Miroslav Trejtnar

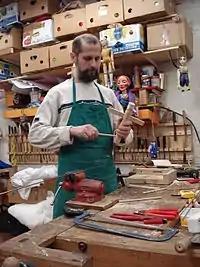
Miroslav Trejtnar at work in his studio in Prague, Czech Republic

Miroslav Trejtnar (born 5 April 1962 in Rychnov nad Kněžnou, Czechoslovakia) is a master puppeteer and teacher of puppetry.